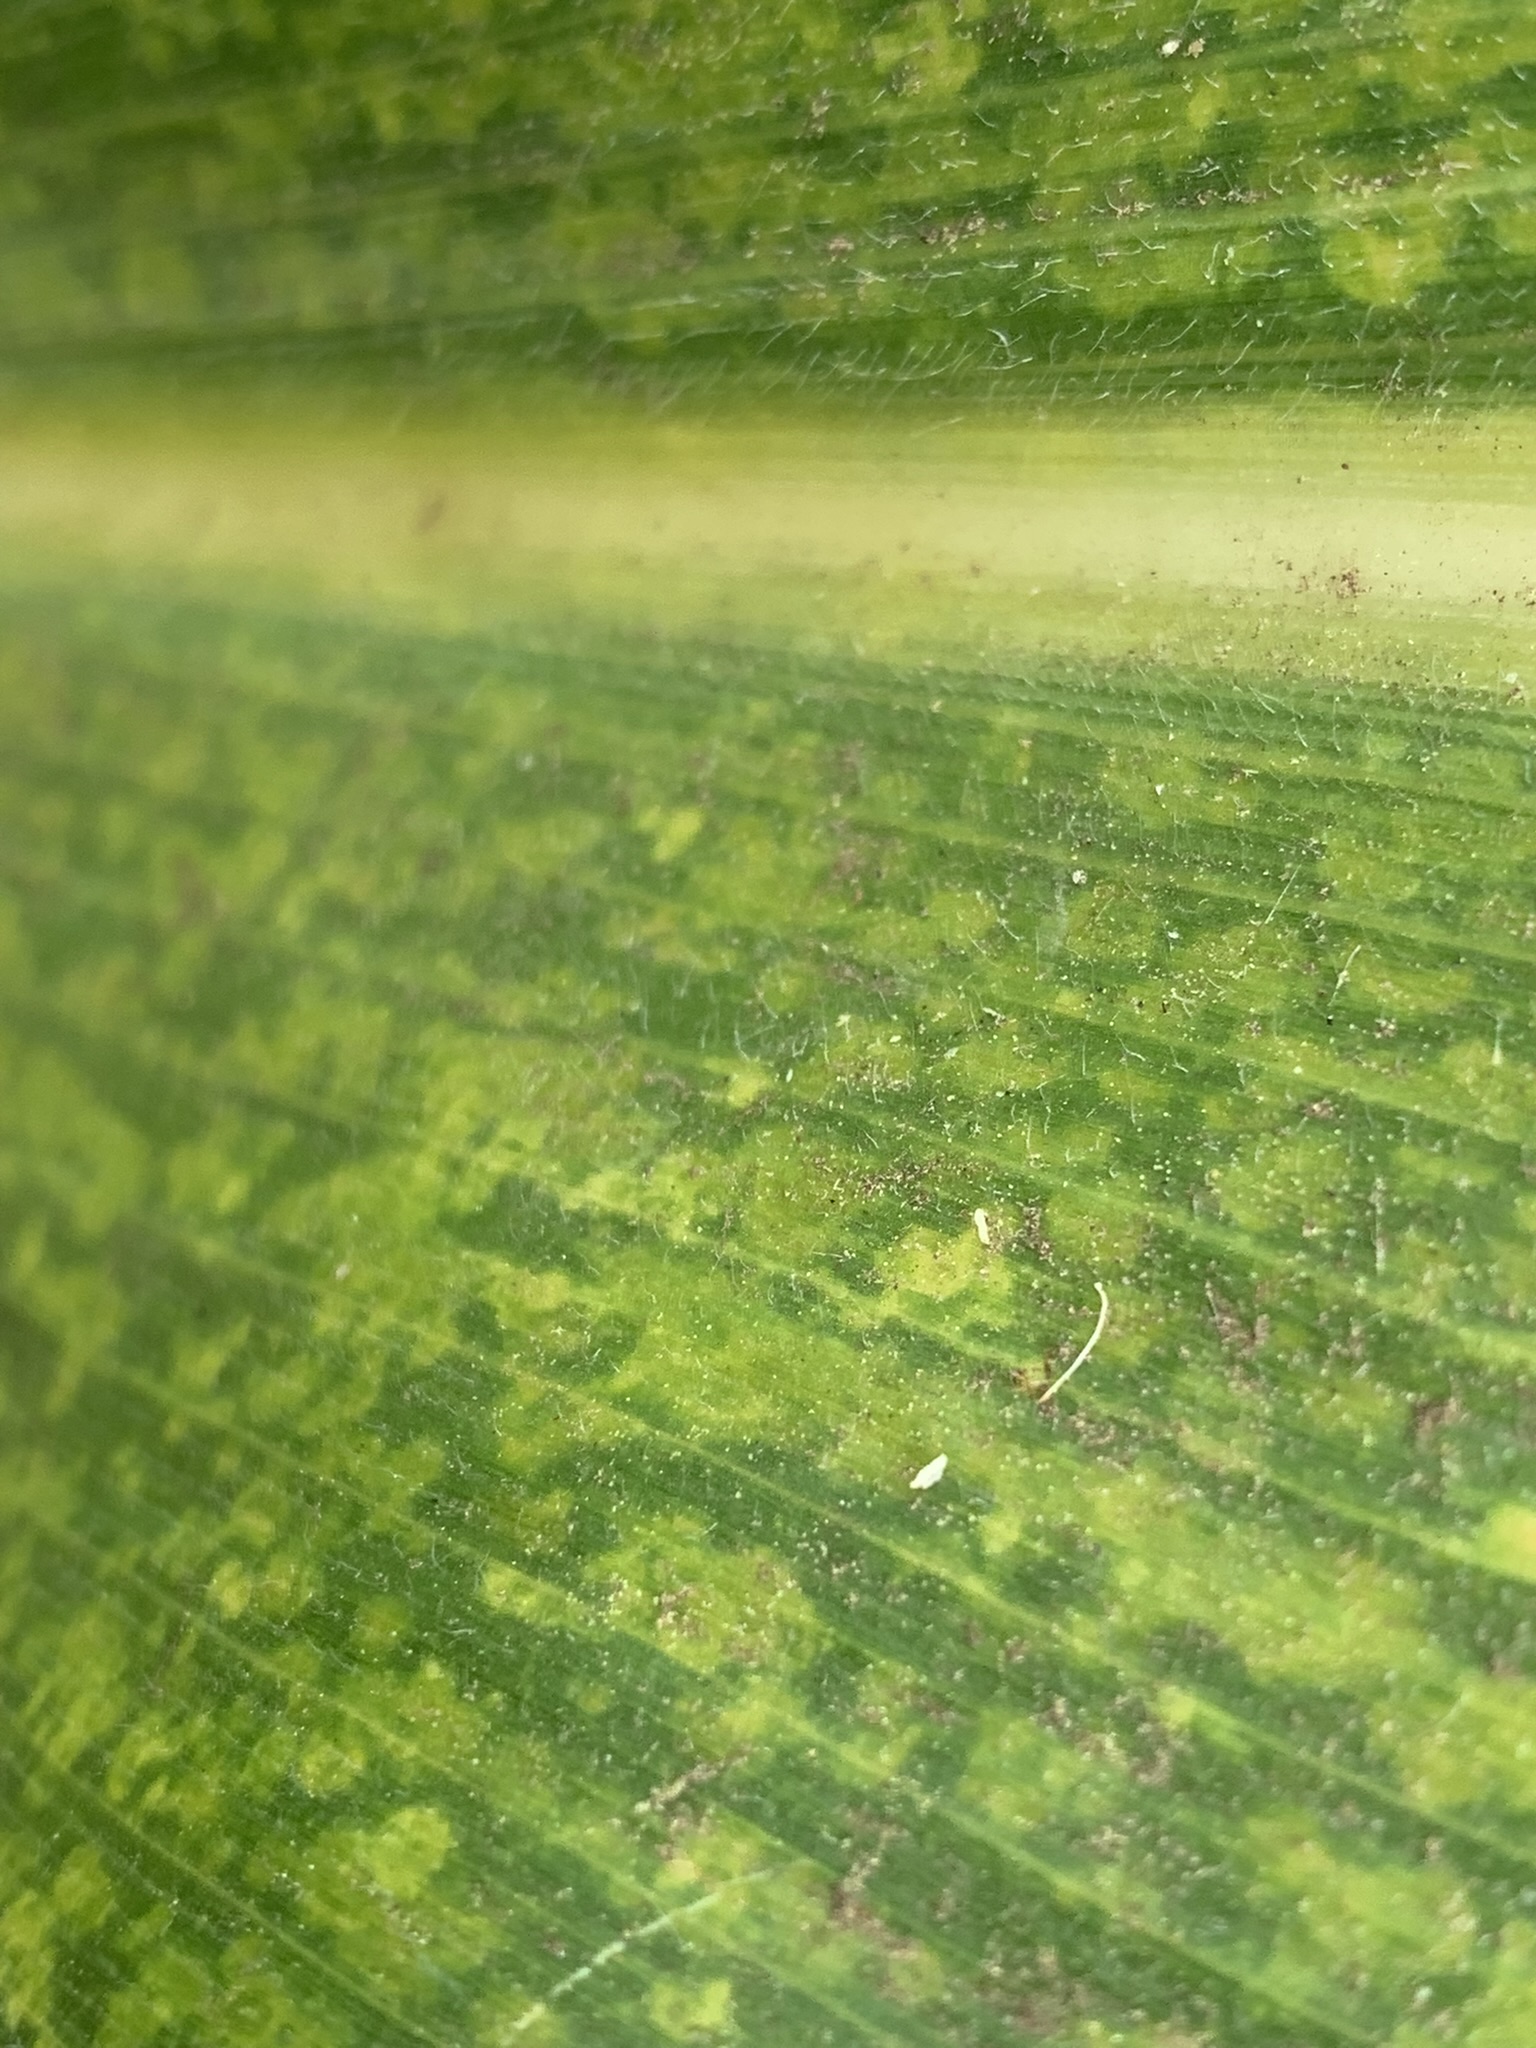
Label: MLN